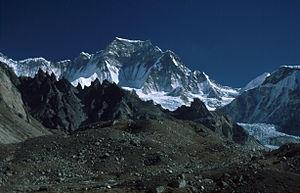
Le Gyachung Kang est le quinzième plus haut sommet du monde. C'est aussi, avec le Gasherbrum III, le plus haut sommet de moins de 8 000 mètres. Situé dans la région de Khumbu dans l'Himalaya, il est le plus haut sommet entre le Cho Oyu et l'Everest.